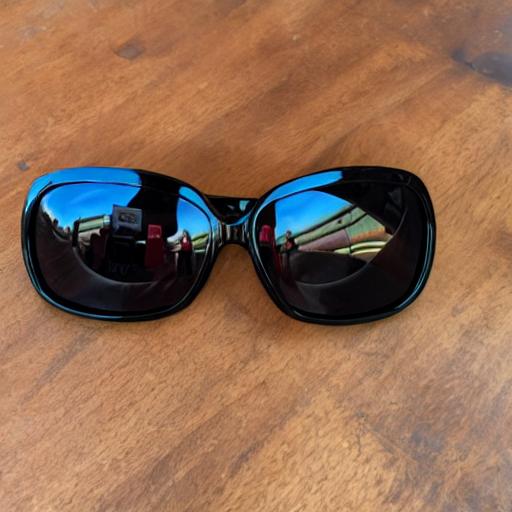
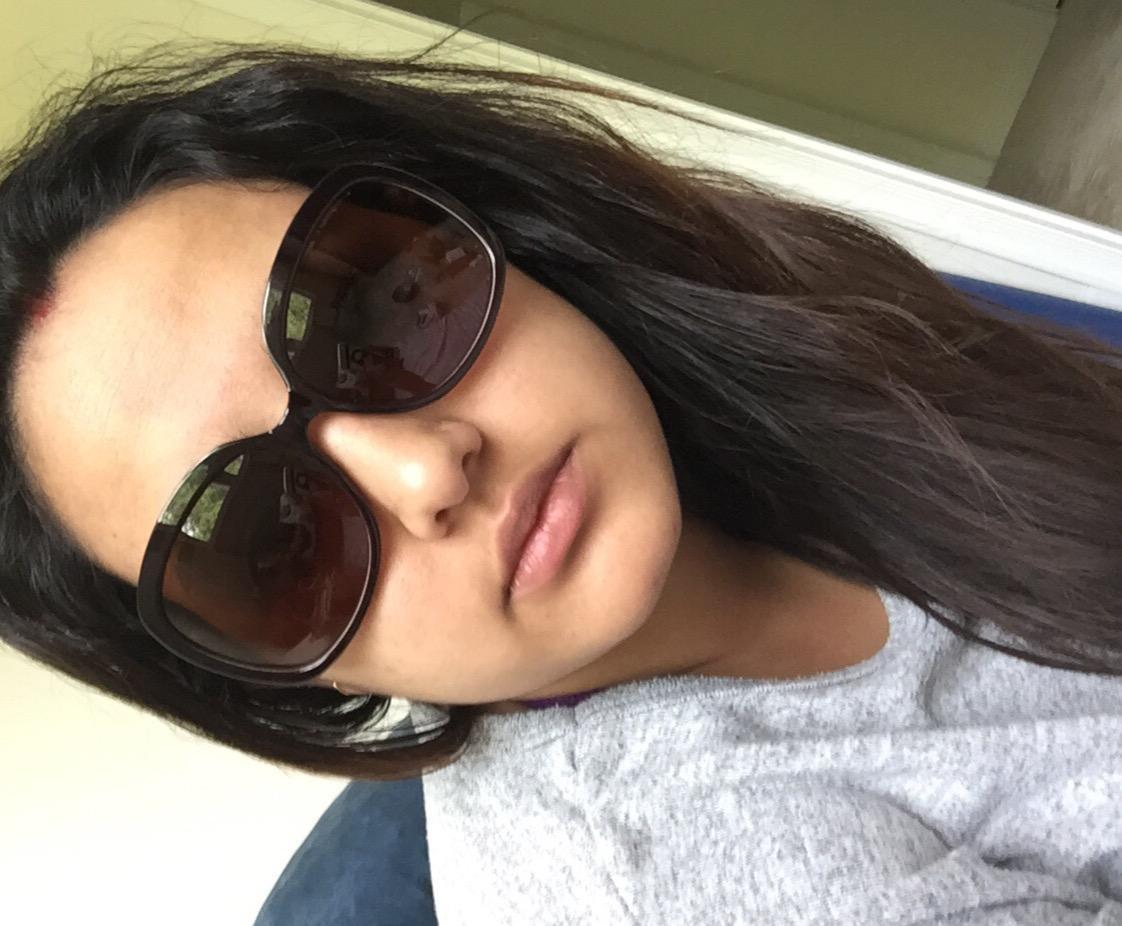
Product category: accessories_sunglasses
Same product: no